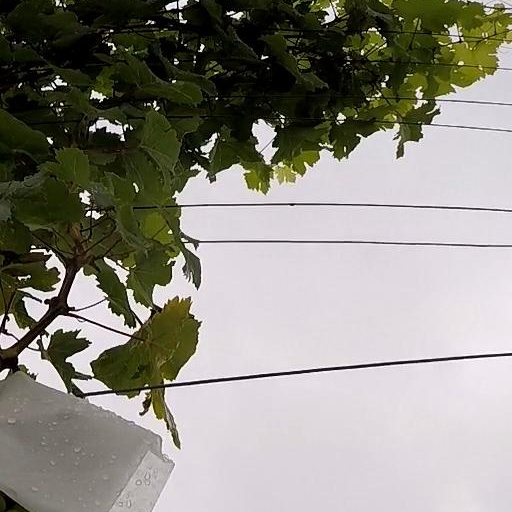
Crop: grape